Question: Please indicate a possible affordance area of cup that can be used for holding
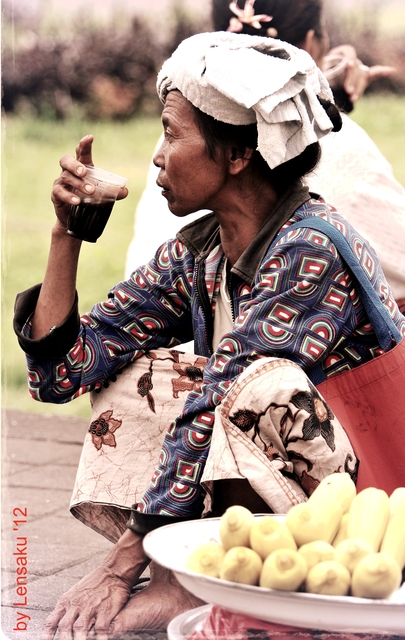
Answer: [56, 160.5, 133, 247.5]